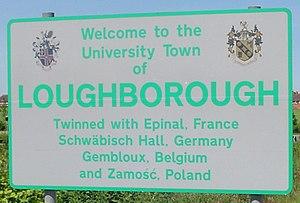
Loughborough est une ville située dans le borough de Charnwood dans le comté de Leicestershire dans le centre de l'Angleterre. Loughborough a une population de 57 600 habitants en 2004. C'est le deuxième plus grand territoire dans le comté de Leicestershire après Leicester, qui est le siège du Charnwood Borough Council, et de l'Université de Loughborough.